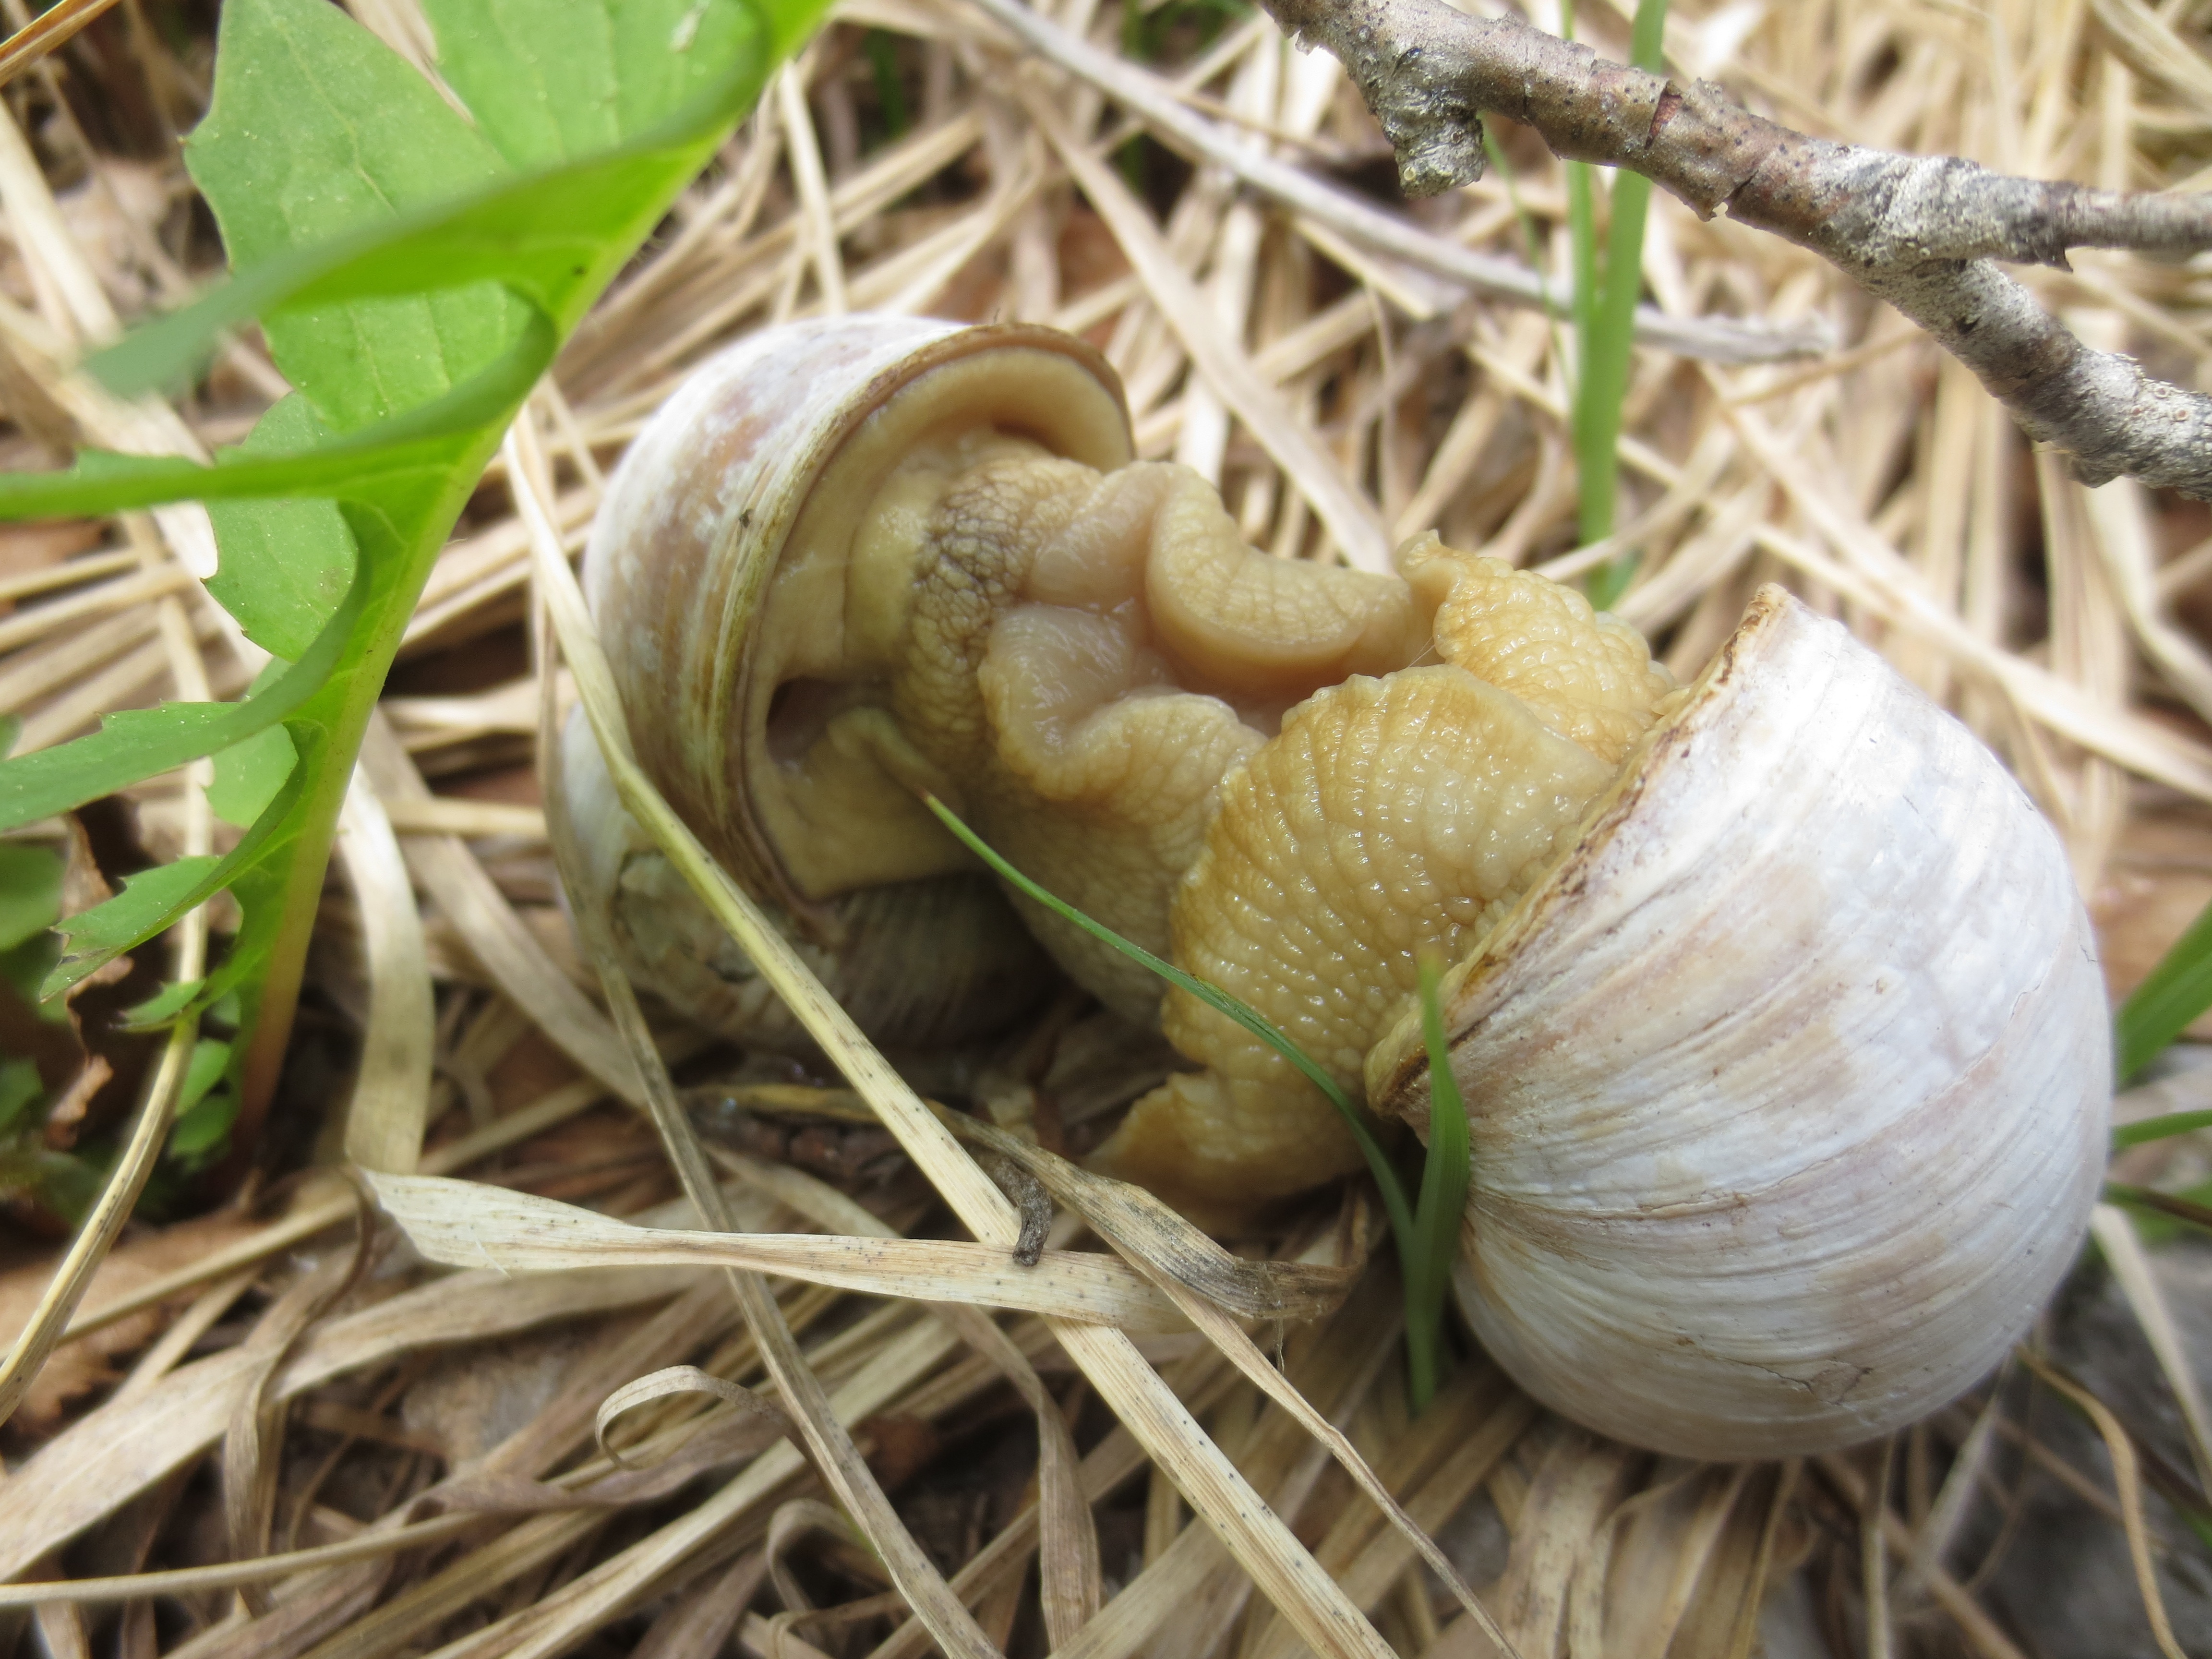
nature, love, friendship, together, close, fauna, shell, invertebrate, forest floor, snail, animals, escargot, snails, sex, escargots, snuggle, matsutake, housing snail, naturnnahaufnahme, oyster mushroom, medicinal mushroom